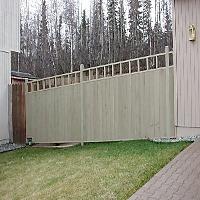
Weather: cloudy or overcast